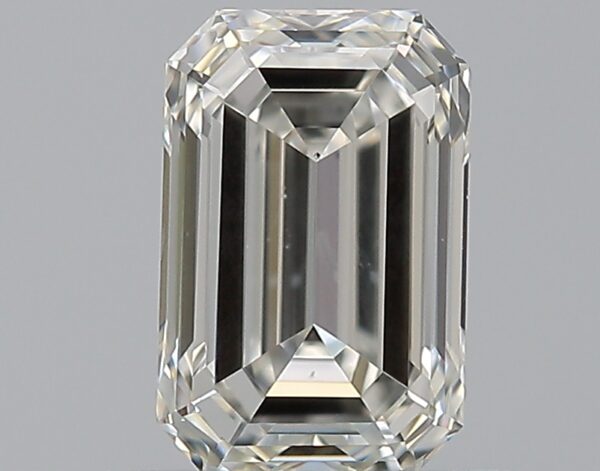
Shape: emerald
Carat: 0.7
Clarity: SI2
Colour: I
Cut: EX
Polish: EX
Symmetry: VG
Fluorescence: N
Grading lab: GIA
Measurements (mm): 6.26 x 4.07 x 2.73